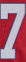
Number: 7